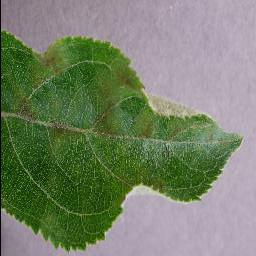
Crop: apple
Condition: scab